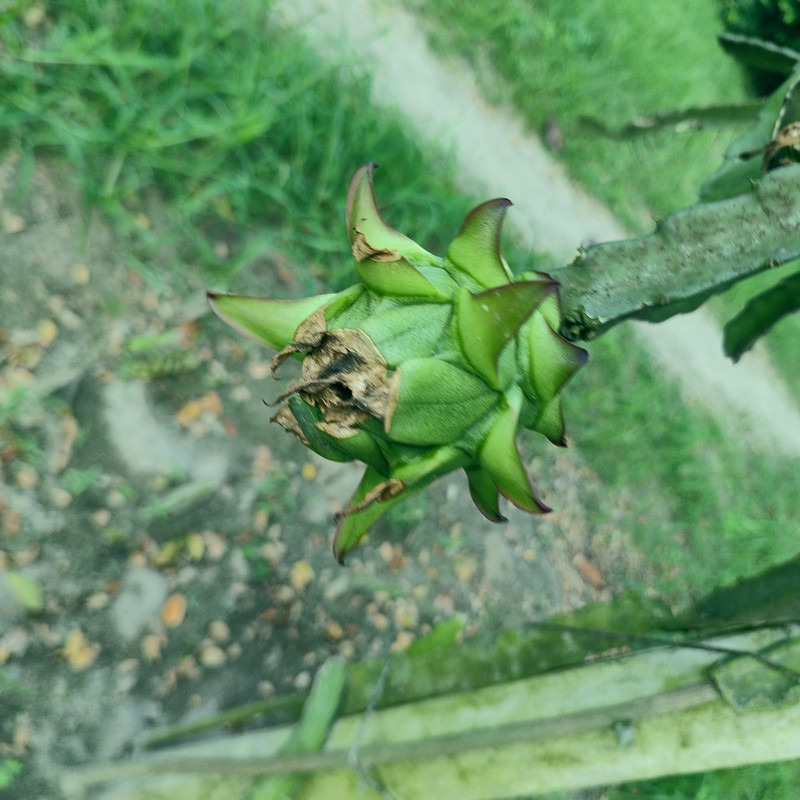
Label: Immature Dragon Fruit